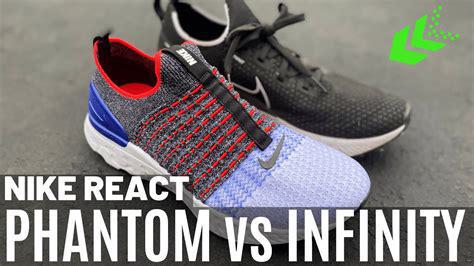
Brand: Nike
Model: React Phantom Run Flyknit 2